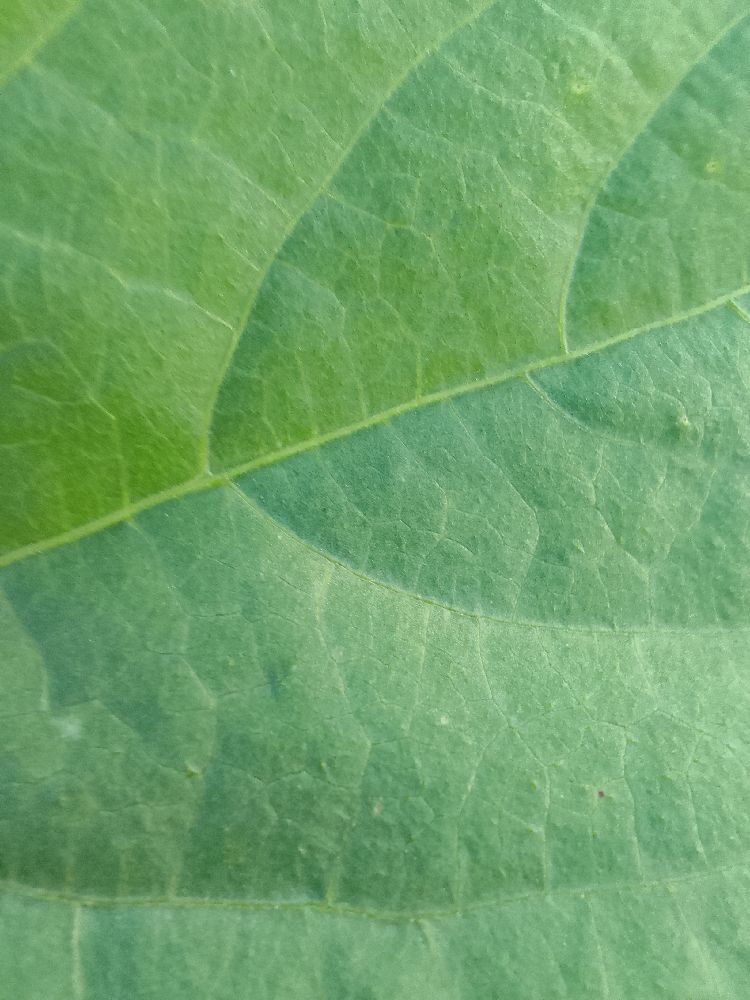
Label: healthy